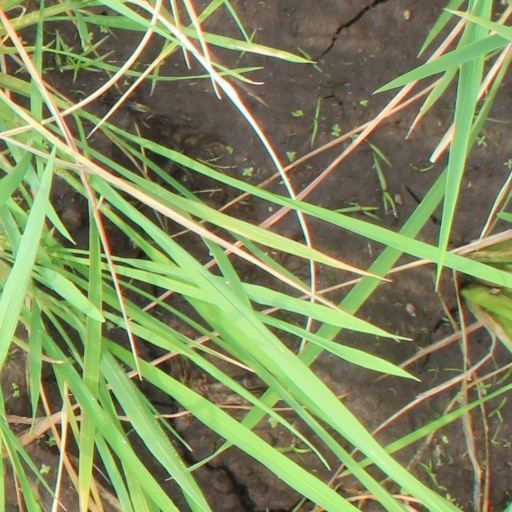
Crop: rice